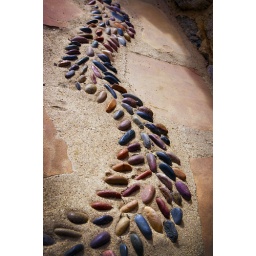
The roof patio above the dungeon...detail of the stone scales of one of the snakes.